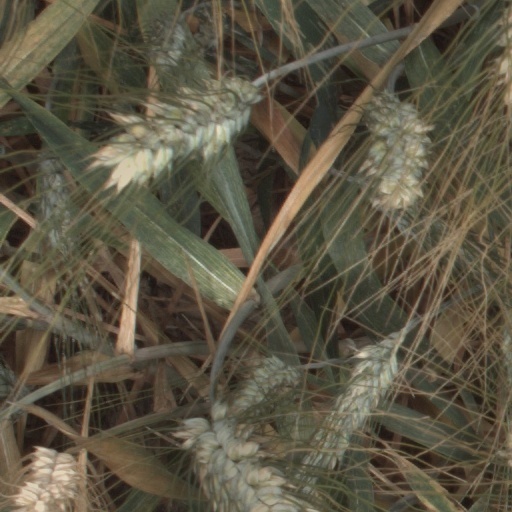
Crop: wheat